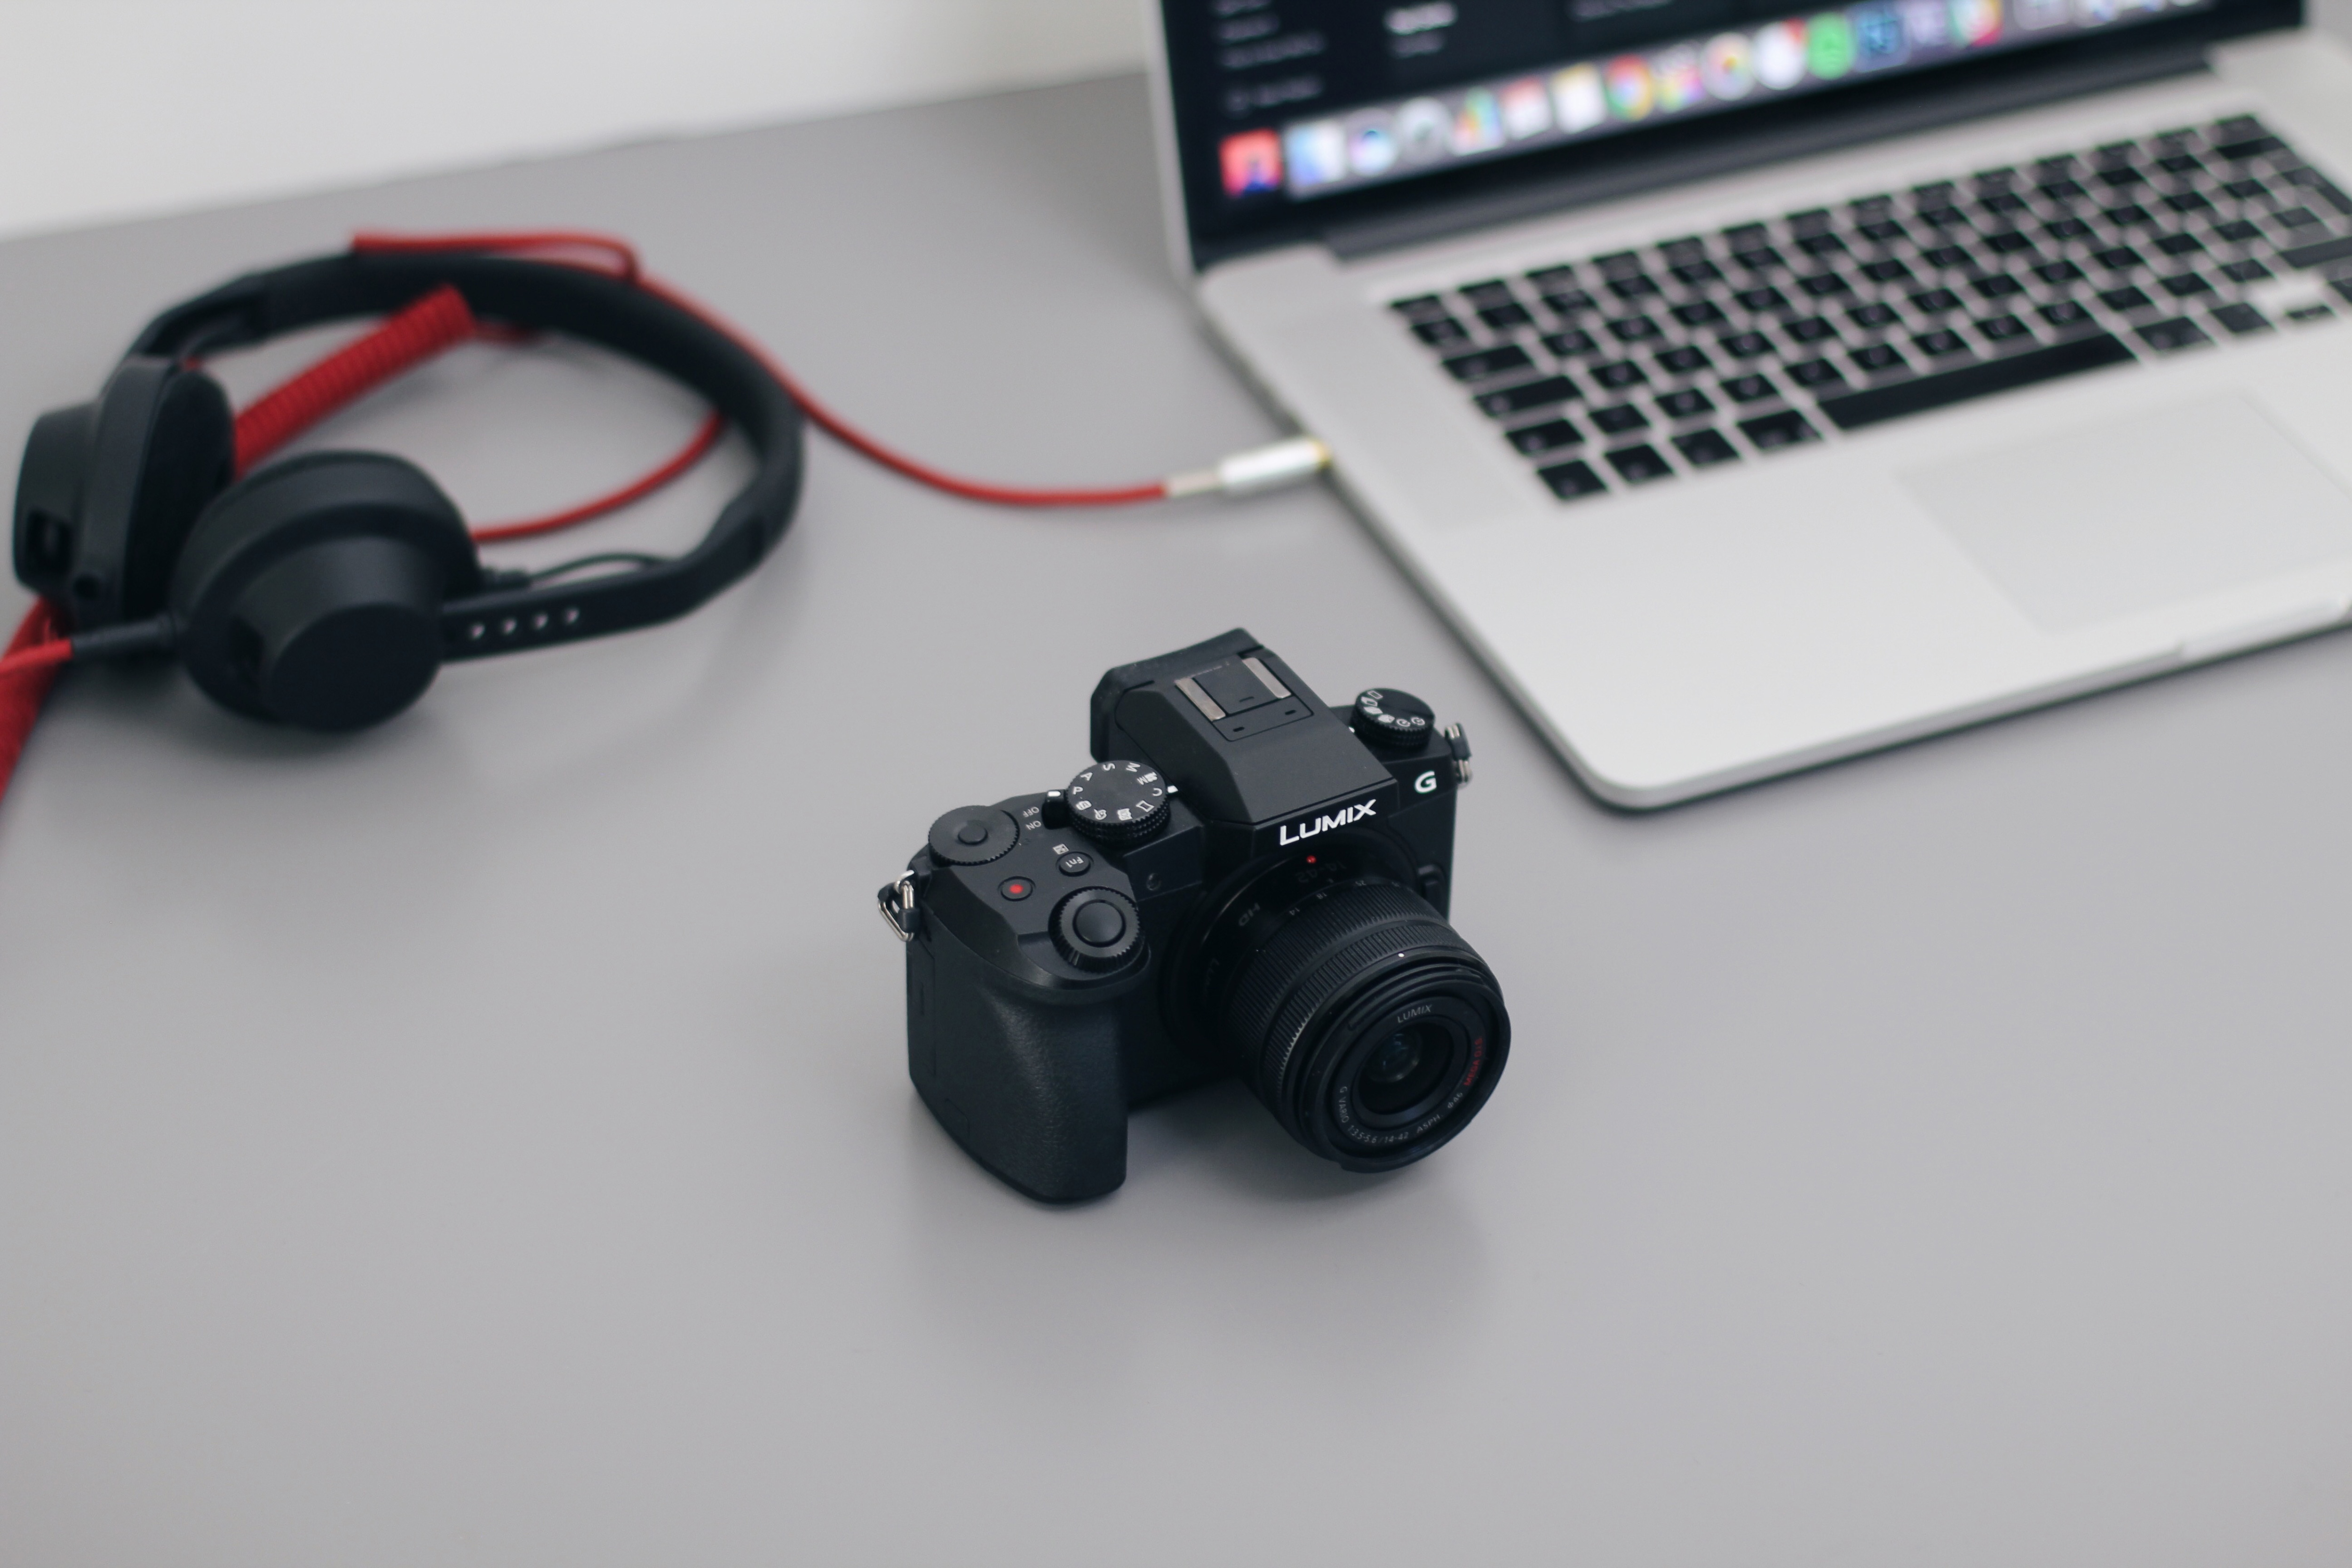
technology, cameras optics, electronics, camera accessory, electronic device, gadget, wire, audio equipment, camera, sensor, cable, electronics accessory